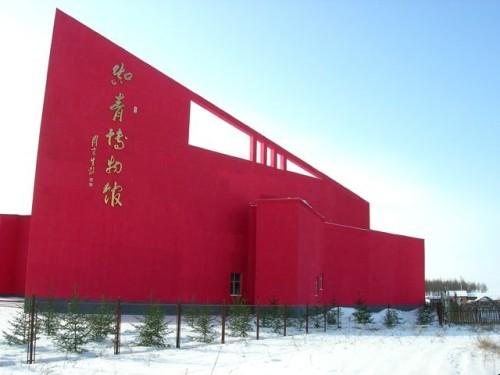
地标名称：国家方志馆知青分馆
所在城市：黑河市·爱辉区